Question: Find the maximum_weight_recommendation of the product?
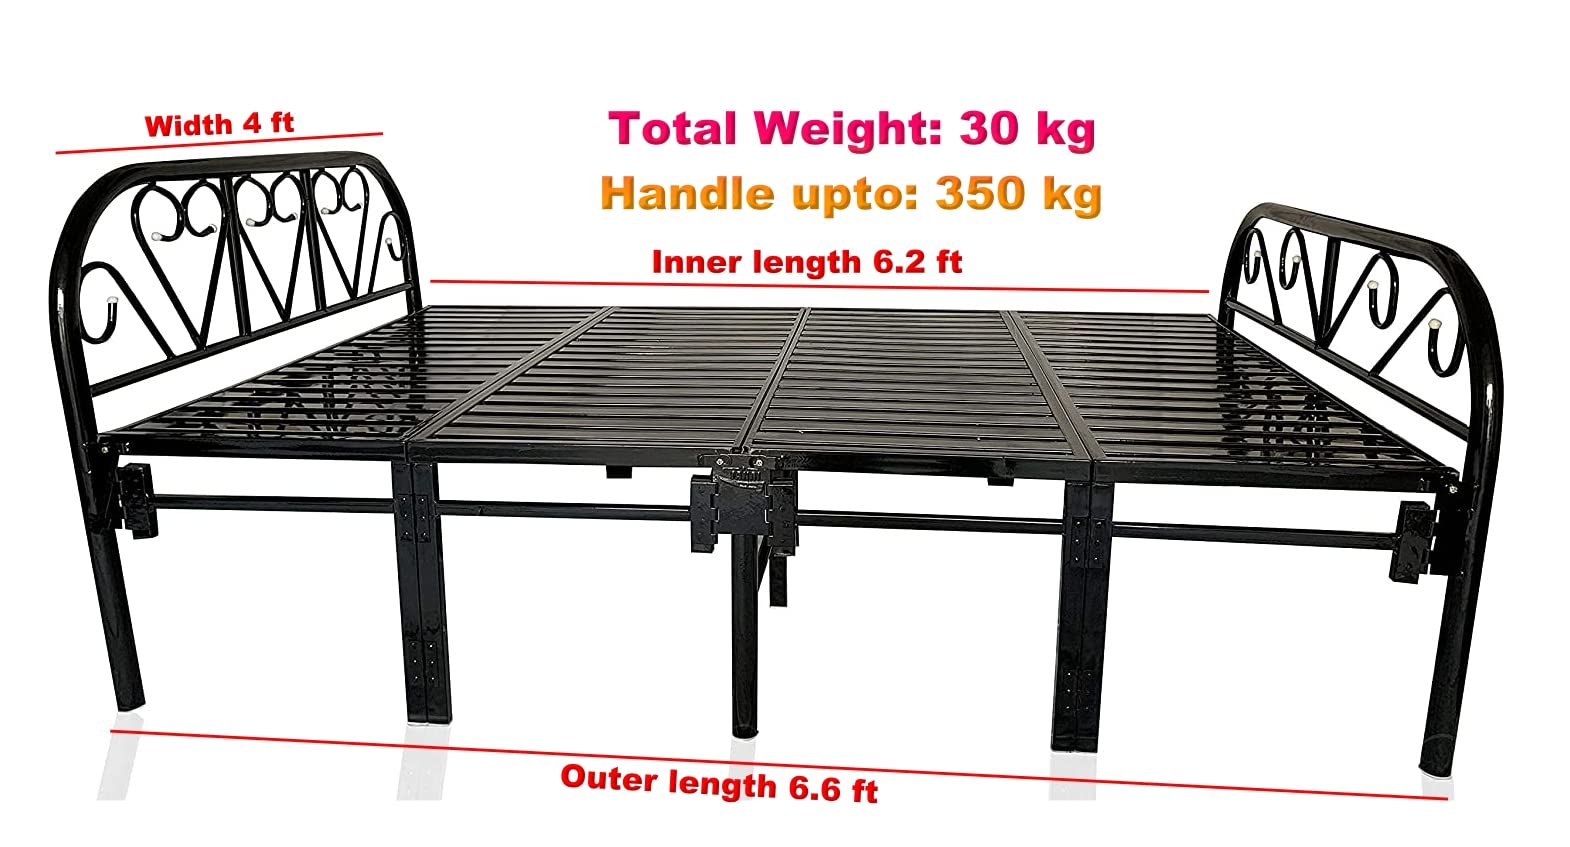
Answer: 30 kilogram